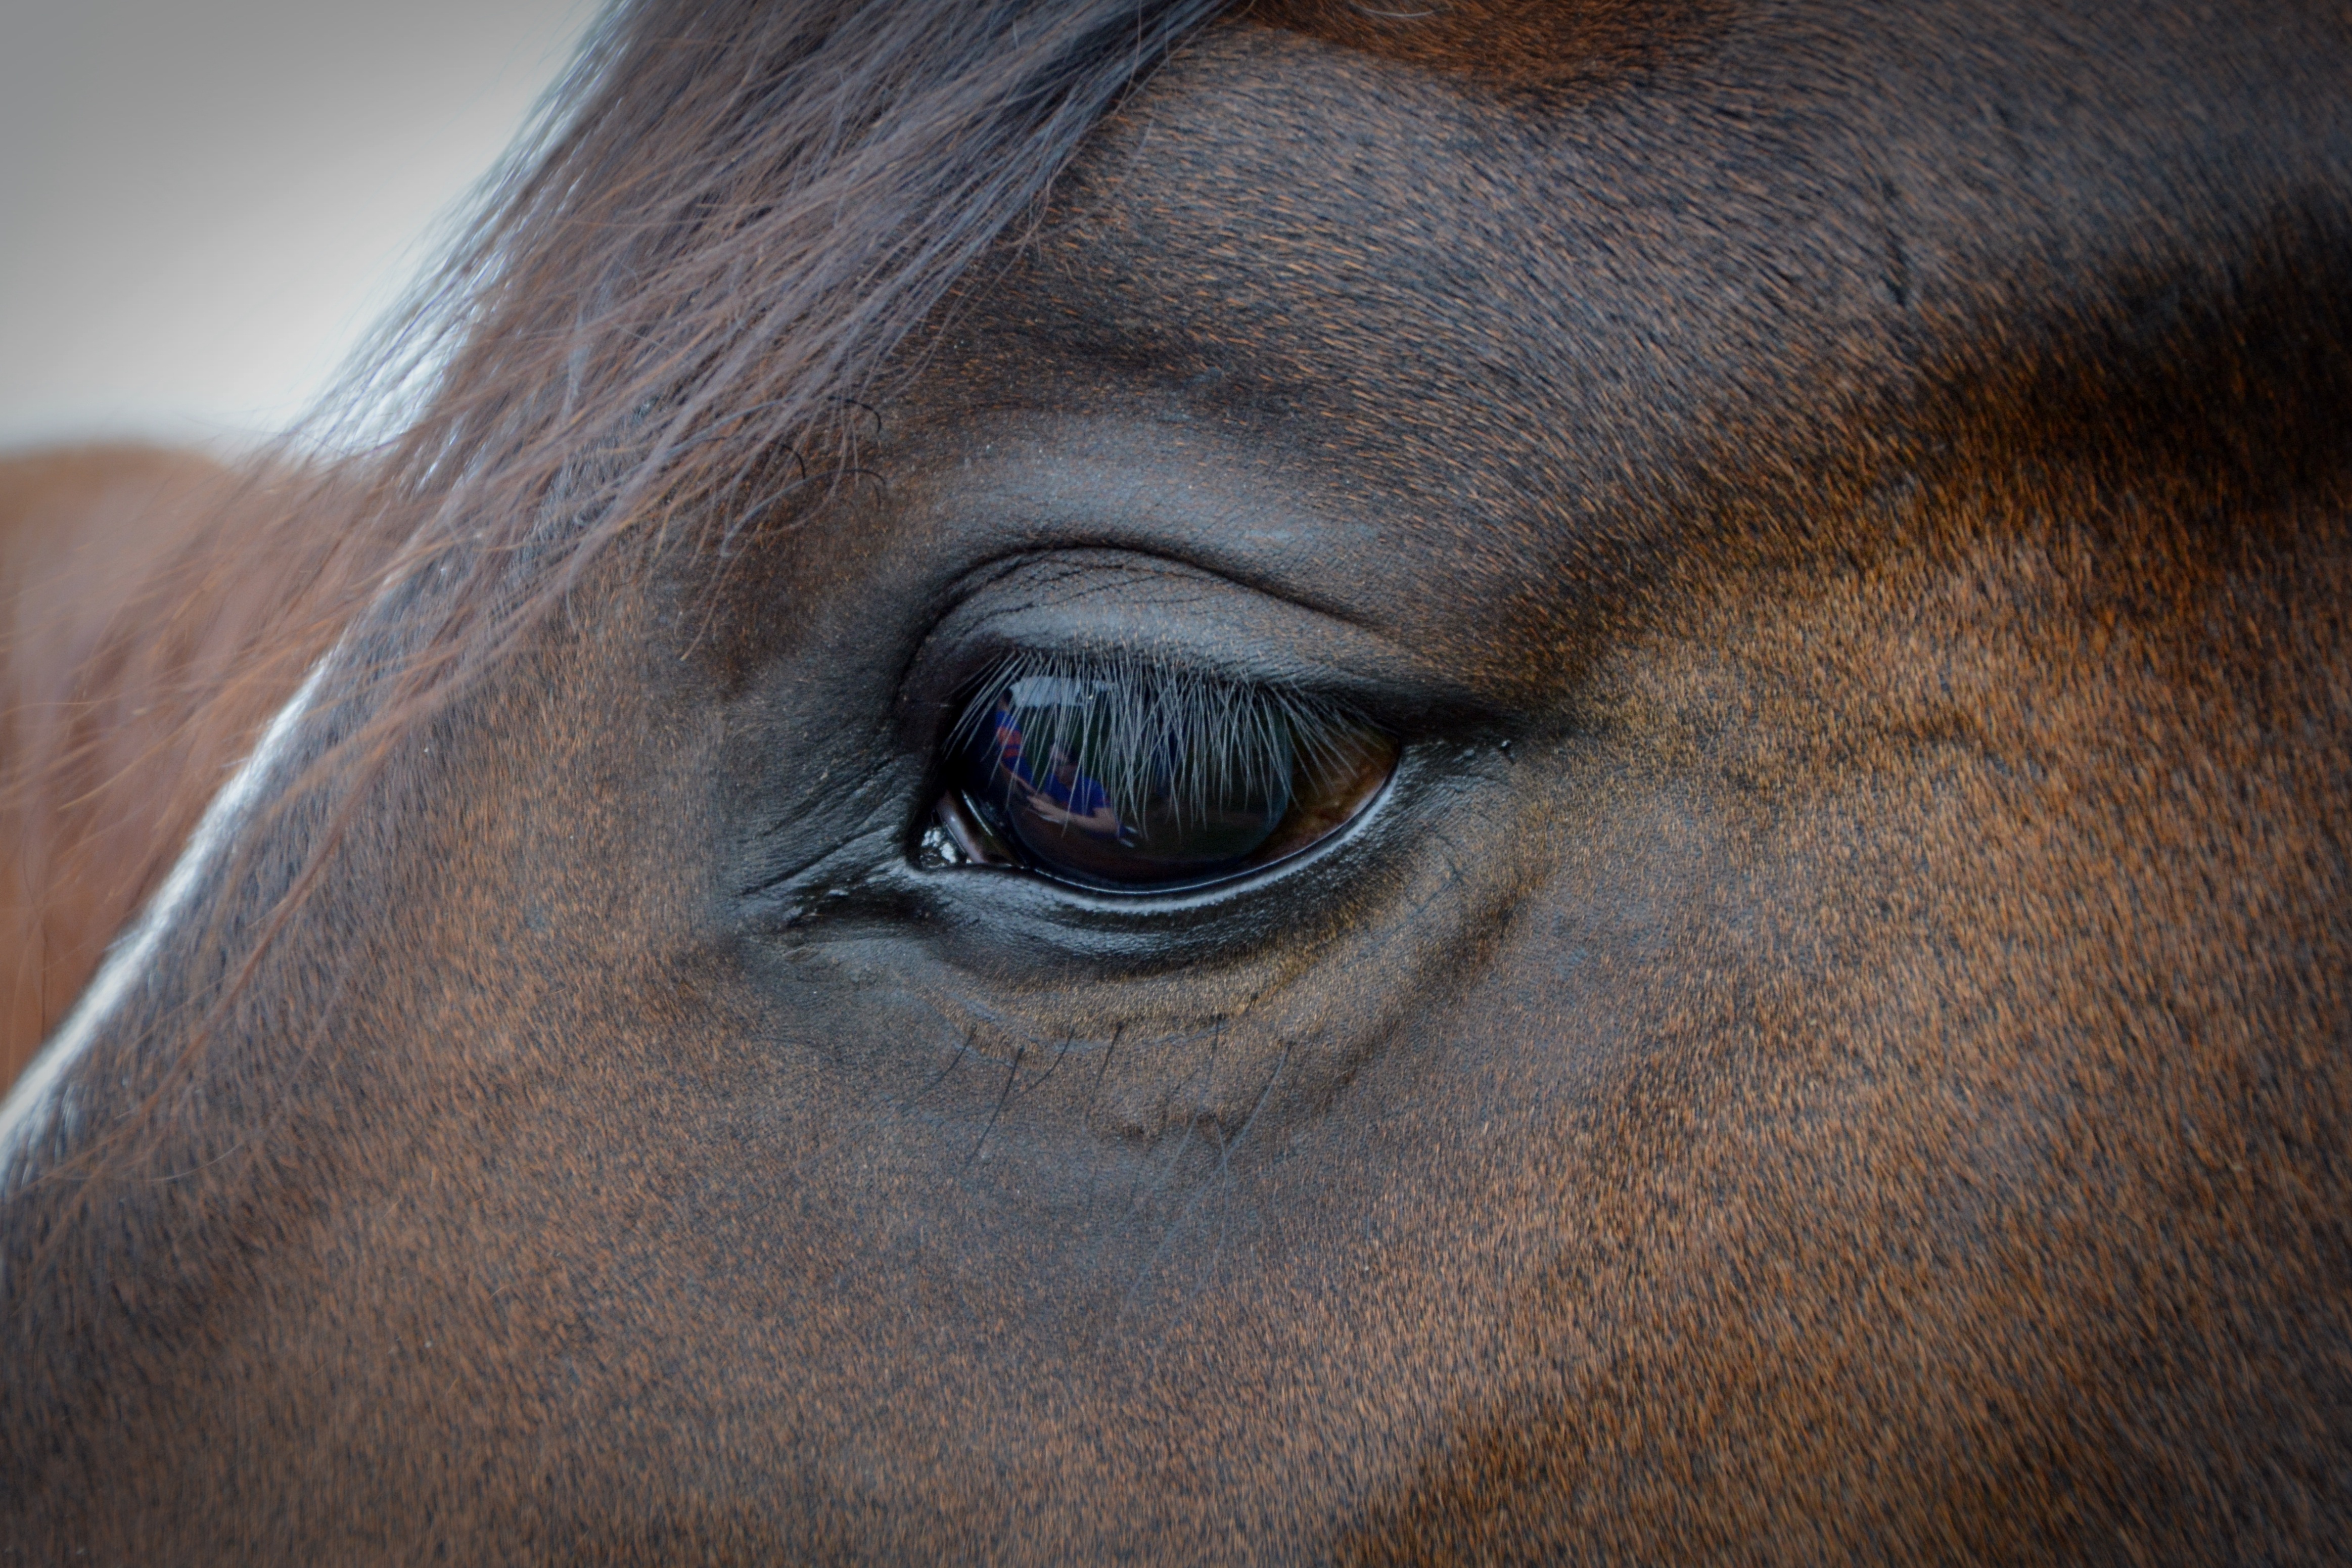
photography, animal, horse, brown, stallion, mane, blue, close up, human body, nose, eye, head, skin, organ, horse head, gentle, eyelashes, horse eye, horse like mammal, mustang horse